Breast biopsy

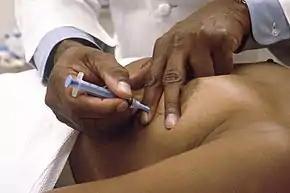
Fine-needle aspiration

Fine-needle aspiration (FNA) is a percutaneous ("through the skin") procedure that uses a fine needle and a syringe to sample fluid from a breast cyst or remove clusters of cells from a solid mass. It is mainly used to differentiate between a cyst and a mass. If the aspirated contents are not cyst-like, then a tissue sample must be taken to better evaluate the mass. Fine-needle aspiration is one of the most commonly used initial diagnostic tools for suspicious lesions. The doctor will typically use a 22 or 27 gauge needle to aspirate out free fluid and cells. It can be done in an outpatient setting and is associated with minimal pain. However, in up to 30% of cases, pathological slides from fine-needle aspiration of breast lesions may be inconclusive, necessitating the need for further testing. FNA can be done to aspirate the contents of a cyst, which may relieve any pain that the cyst caused, or can be used to aspirate a suspicious lesion in conjunction with cytology (cellular analysis). If aspirating the contents of a cyst, the aspirate is usually not sent for cytology unless it is bloody. If the cyst is not detectable by touch, it may be located using ultrasound, MRI, or stereotactic mammography. Recovery time from an outpatient FNA is minimal.